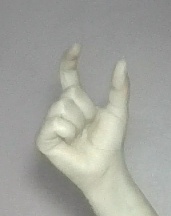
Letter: nun